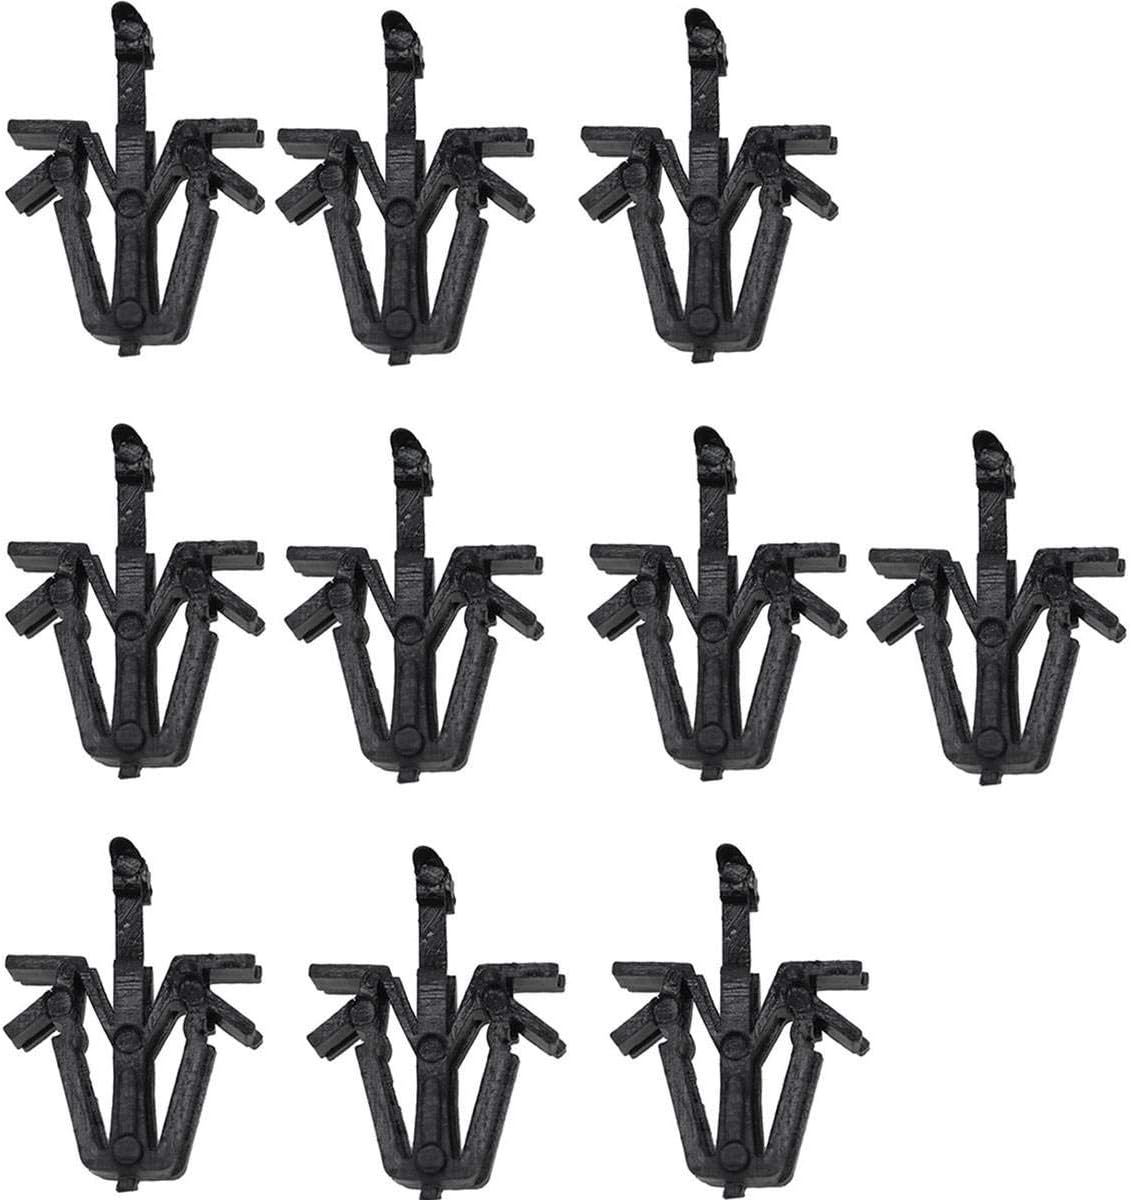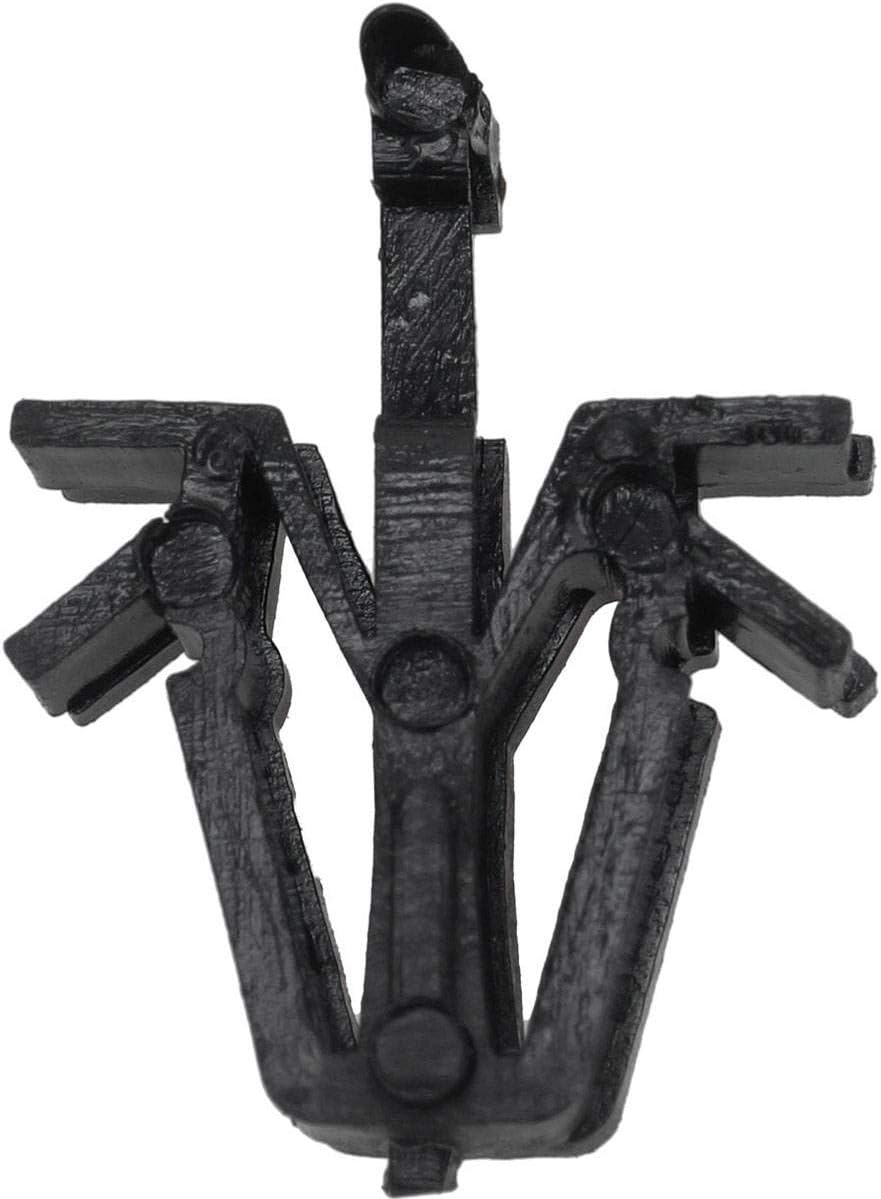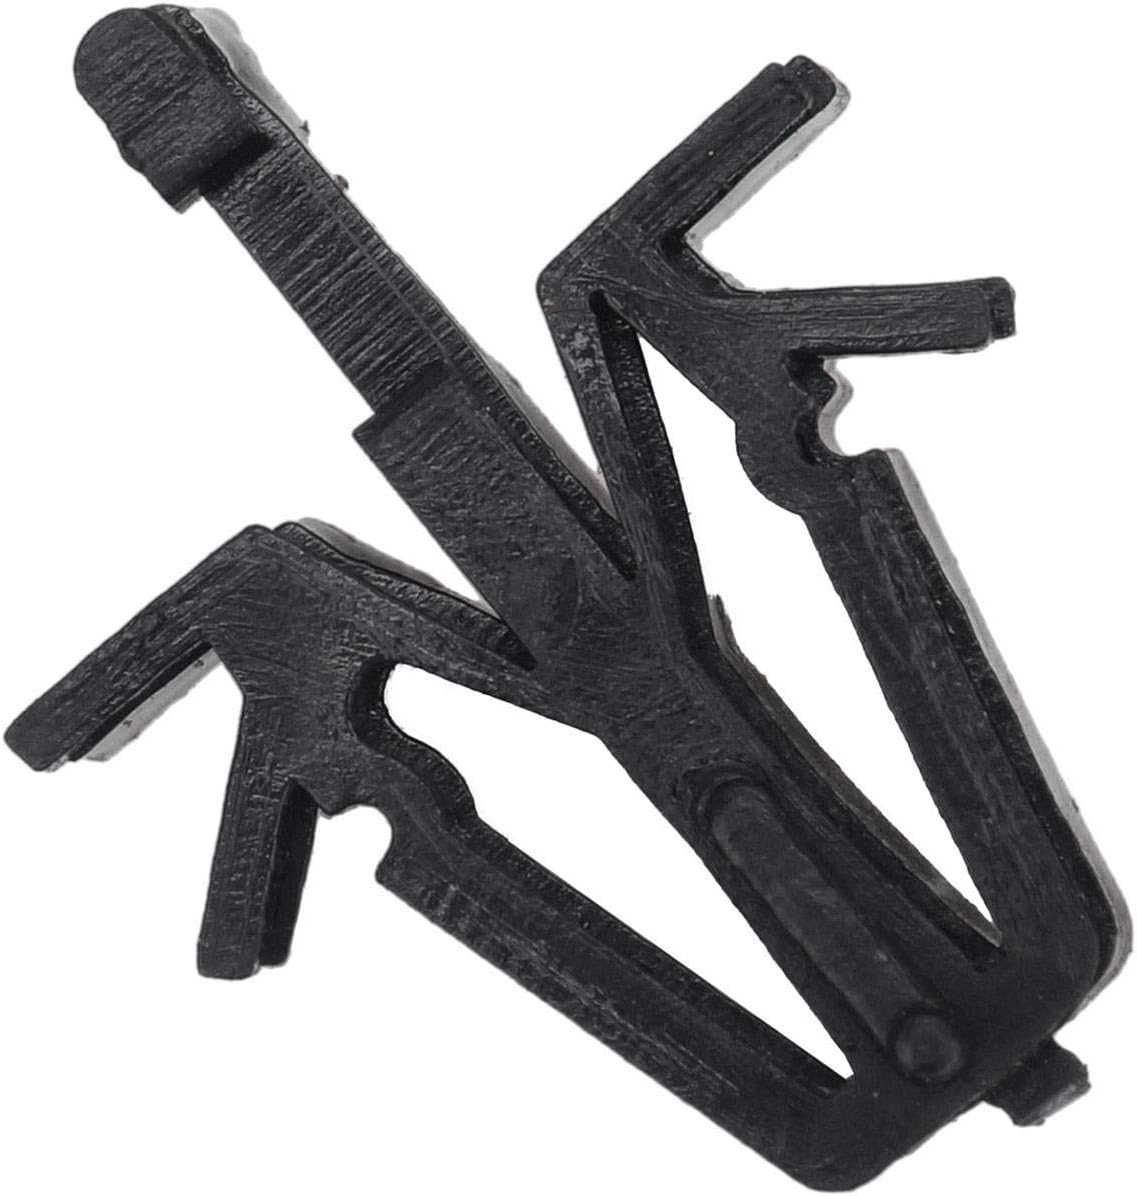
Bapmic 90467-12040 Grille Retainer Clip for Toyota Pickup 4Runner Tacoma (Pack of 10)
Category: Automotive
Bapmic is a Brand of Aftermarket Replacement Auto Parts. As a Distributor and Service Provider of Auto Parts, the Wide Products Range from Chassis & Suspension, Engine Components, Auto Transmission Parts and Electric Parts. Bapmic Will Make Continuous Efforts to Provide High Quality Products and Services to Our Customers. Fitment: 1989-2002 Toyota 4Runner1989-1995 Toyota Pickup 2001-2005 Toyota RAV41995-2004 Toyota Tacoma Specification: This is Not Genuine Auto Part . This is Aftermarket Part Manufactured by Bapmic, Exceeds the Original Design, and Carries a 12 Month Warranty Please Use the VIN to Obtain the Original Part (OE) No. to Make Sure This is The Right Part for Your Vehicle. OE Number Provided in This Listing is 100% Correct If in Doubt, Please Send Us Your VIN, We Will Check it for You. Plz Make Sure Parts Purchased Here are the RIGHT Parts Warranty: This item is covered by our 12 months unlimited mileage warranty.  1 - 3 Months 100% Refund or Replacement  4 - 12 Months 90%-10% Refund  Over 12 Months Not refund Package Included: 1 x Retainer Clip Kit
Features: For Toyota 1989-2002 4Runner; For 1989-1995 Toyota Pickup; For 2001-2005 Toyota RAV4; For 1995-2004 Toyota Tacoma | Aftermarket Product with Premium Quality. 1 Year Warranty. | Enhance Performance.Easy Installation.High Reliability. | Perfect Match for the Original Car.Please verify Fitment or Application. | Replacement OEM ( Original Equipment Part) Number: 90467-12040, 9046712040